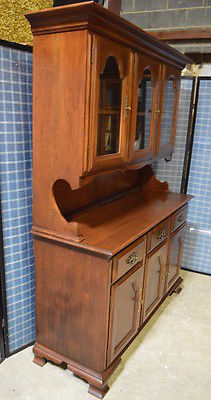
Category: cabinet